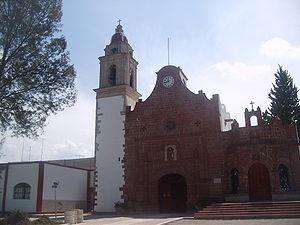
Apaxco
St. Frans af Assisi-Kirke i Apaxco
Apaxco er en kommune og by i delstaten Edomex i Mexico. Og indbyggertallet fra 2005 var på 28.000.